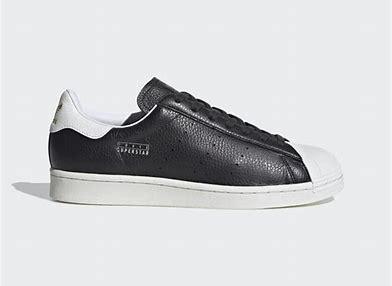
Brand: Adidas
Model: Superstar Pure